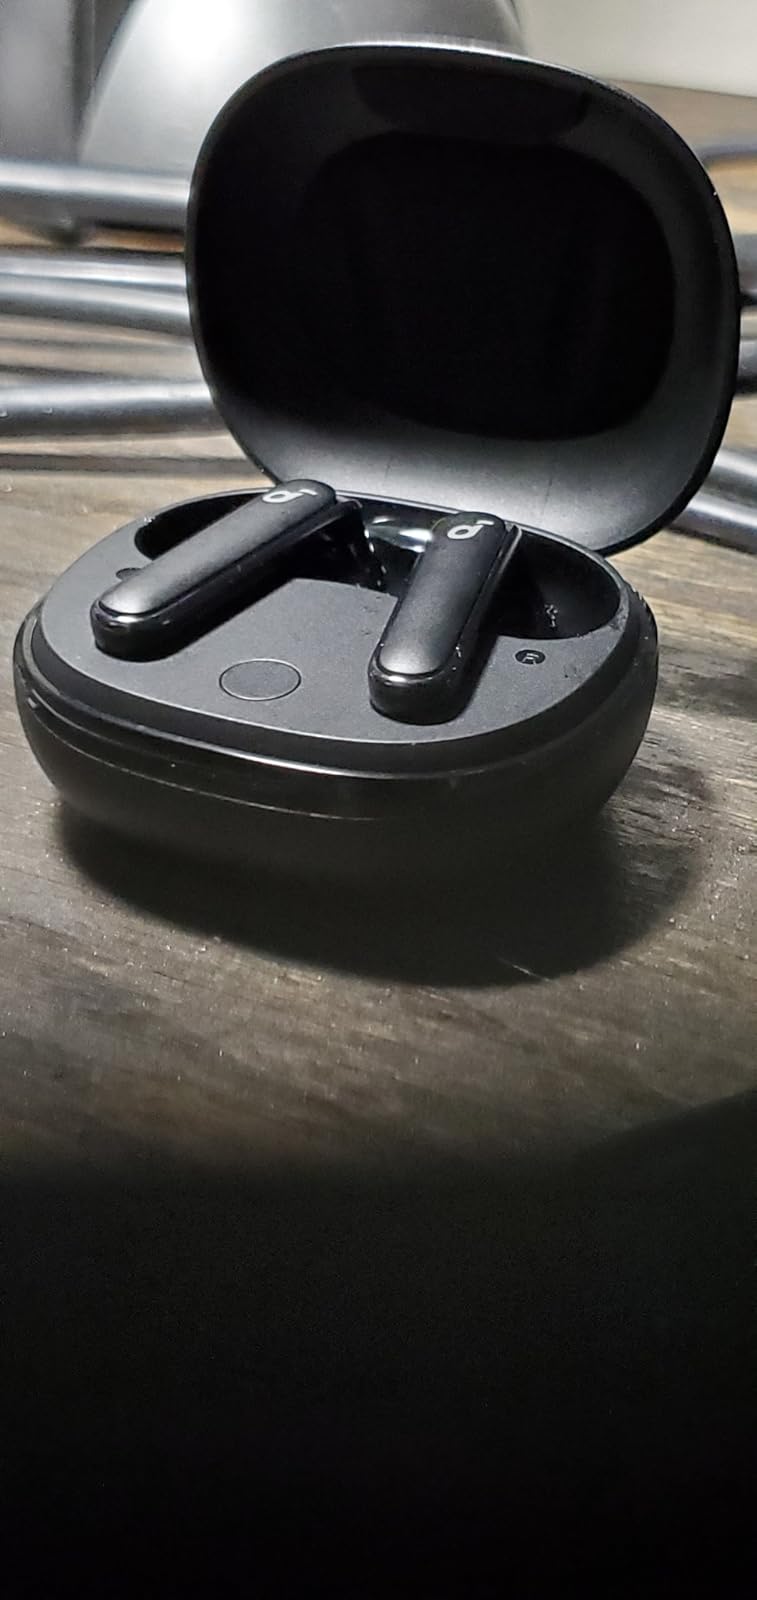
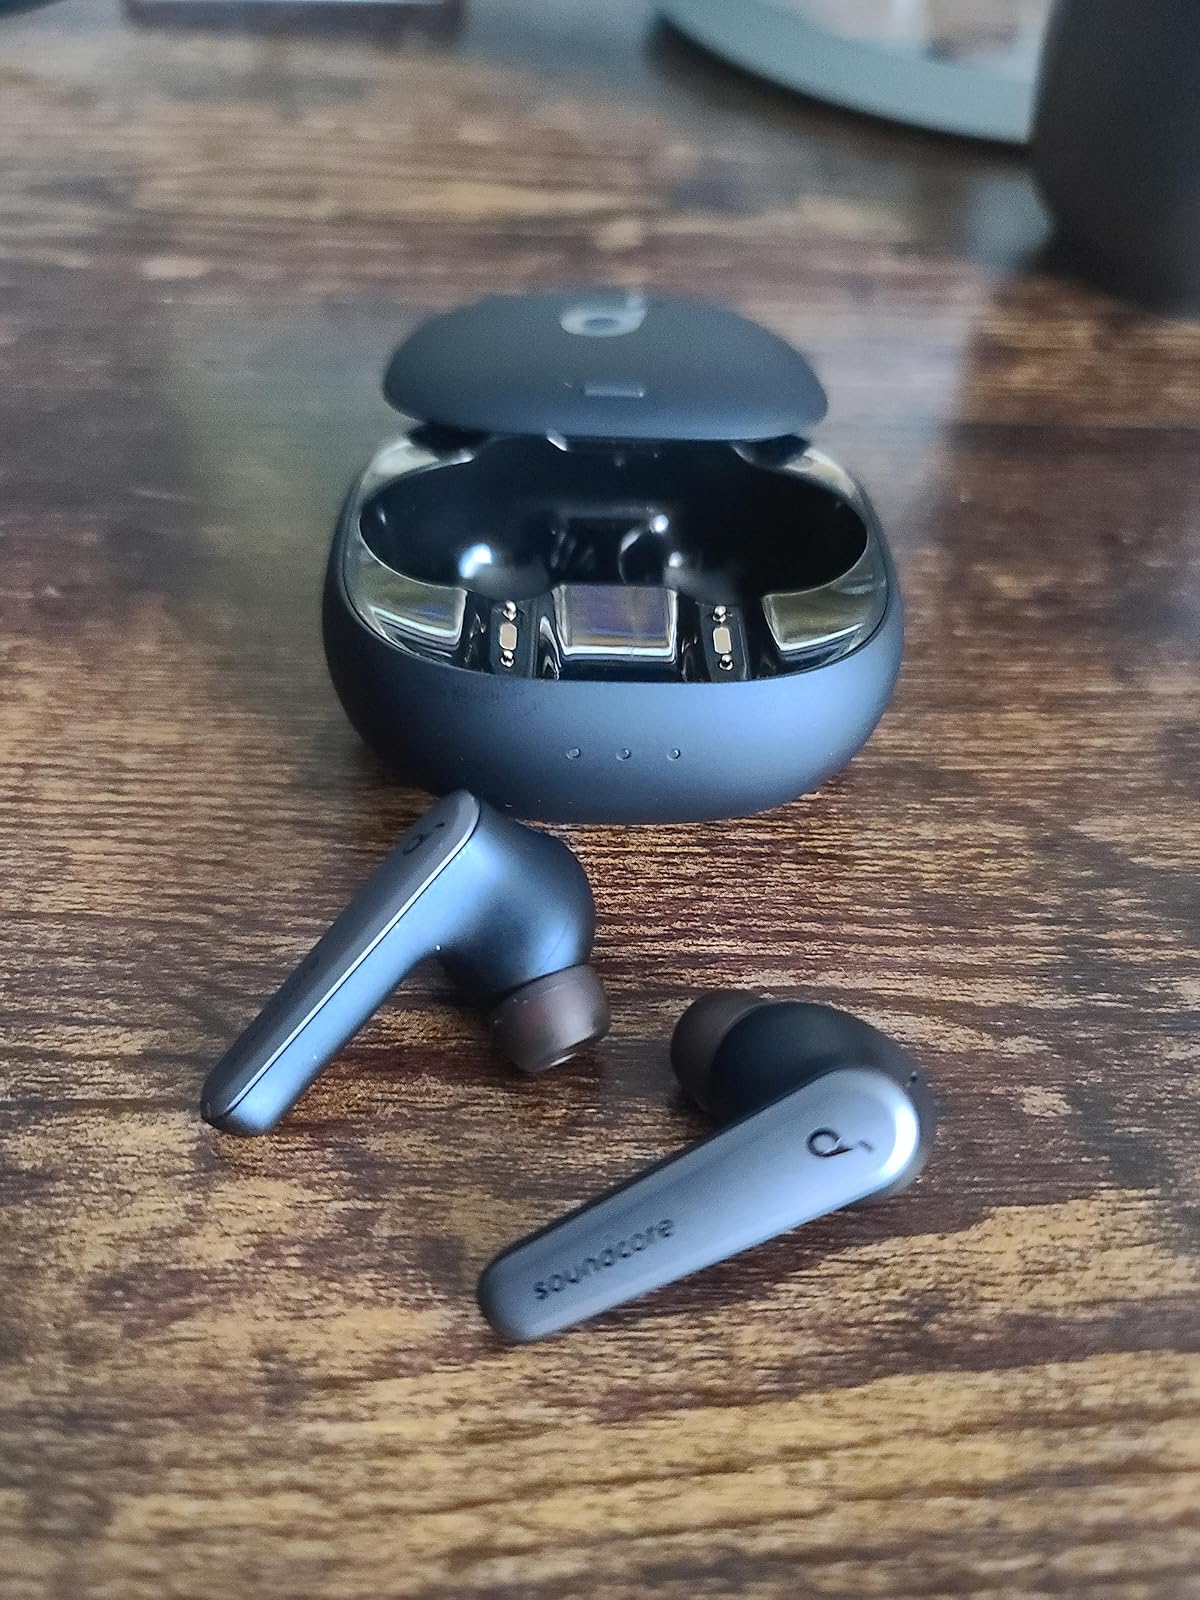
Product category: earbuds
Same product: no